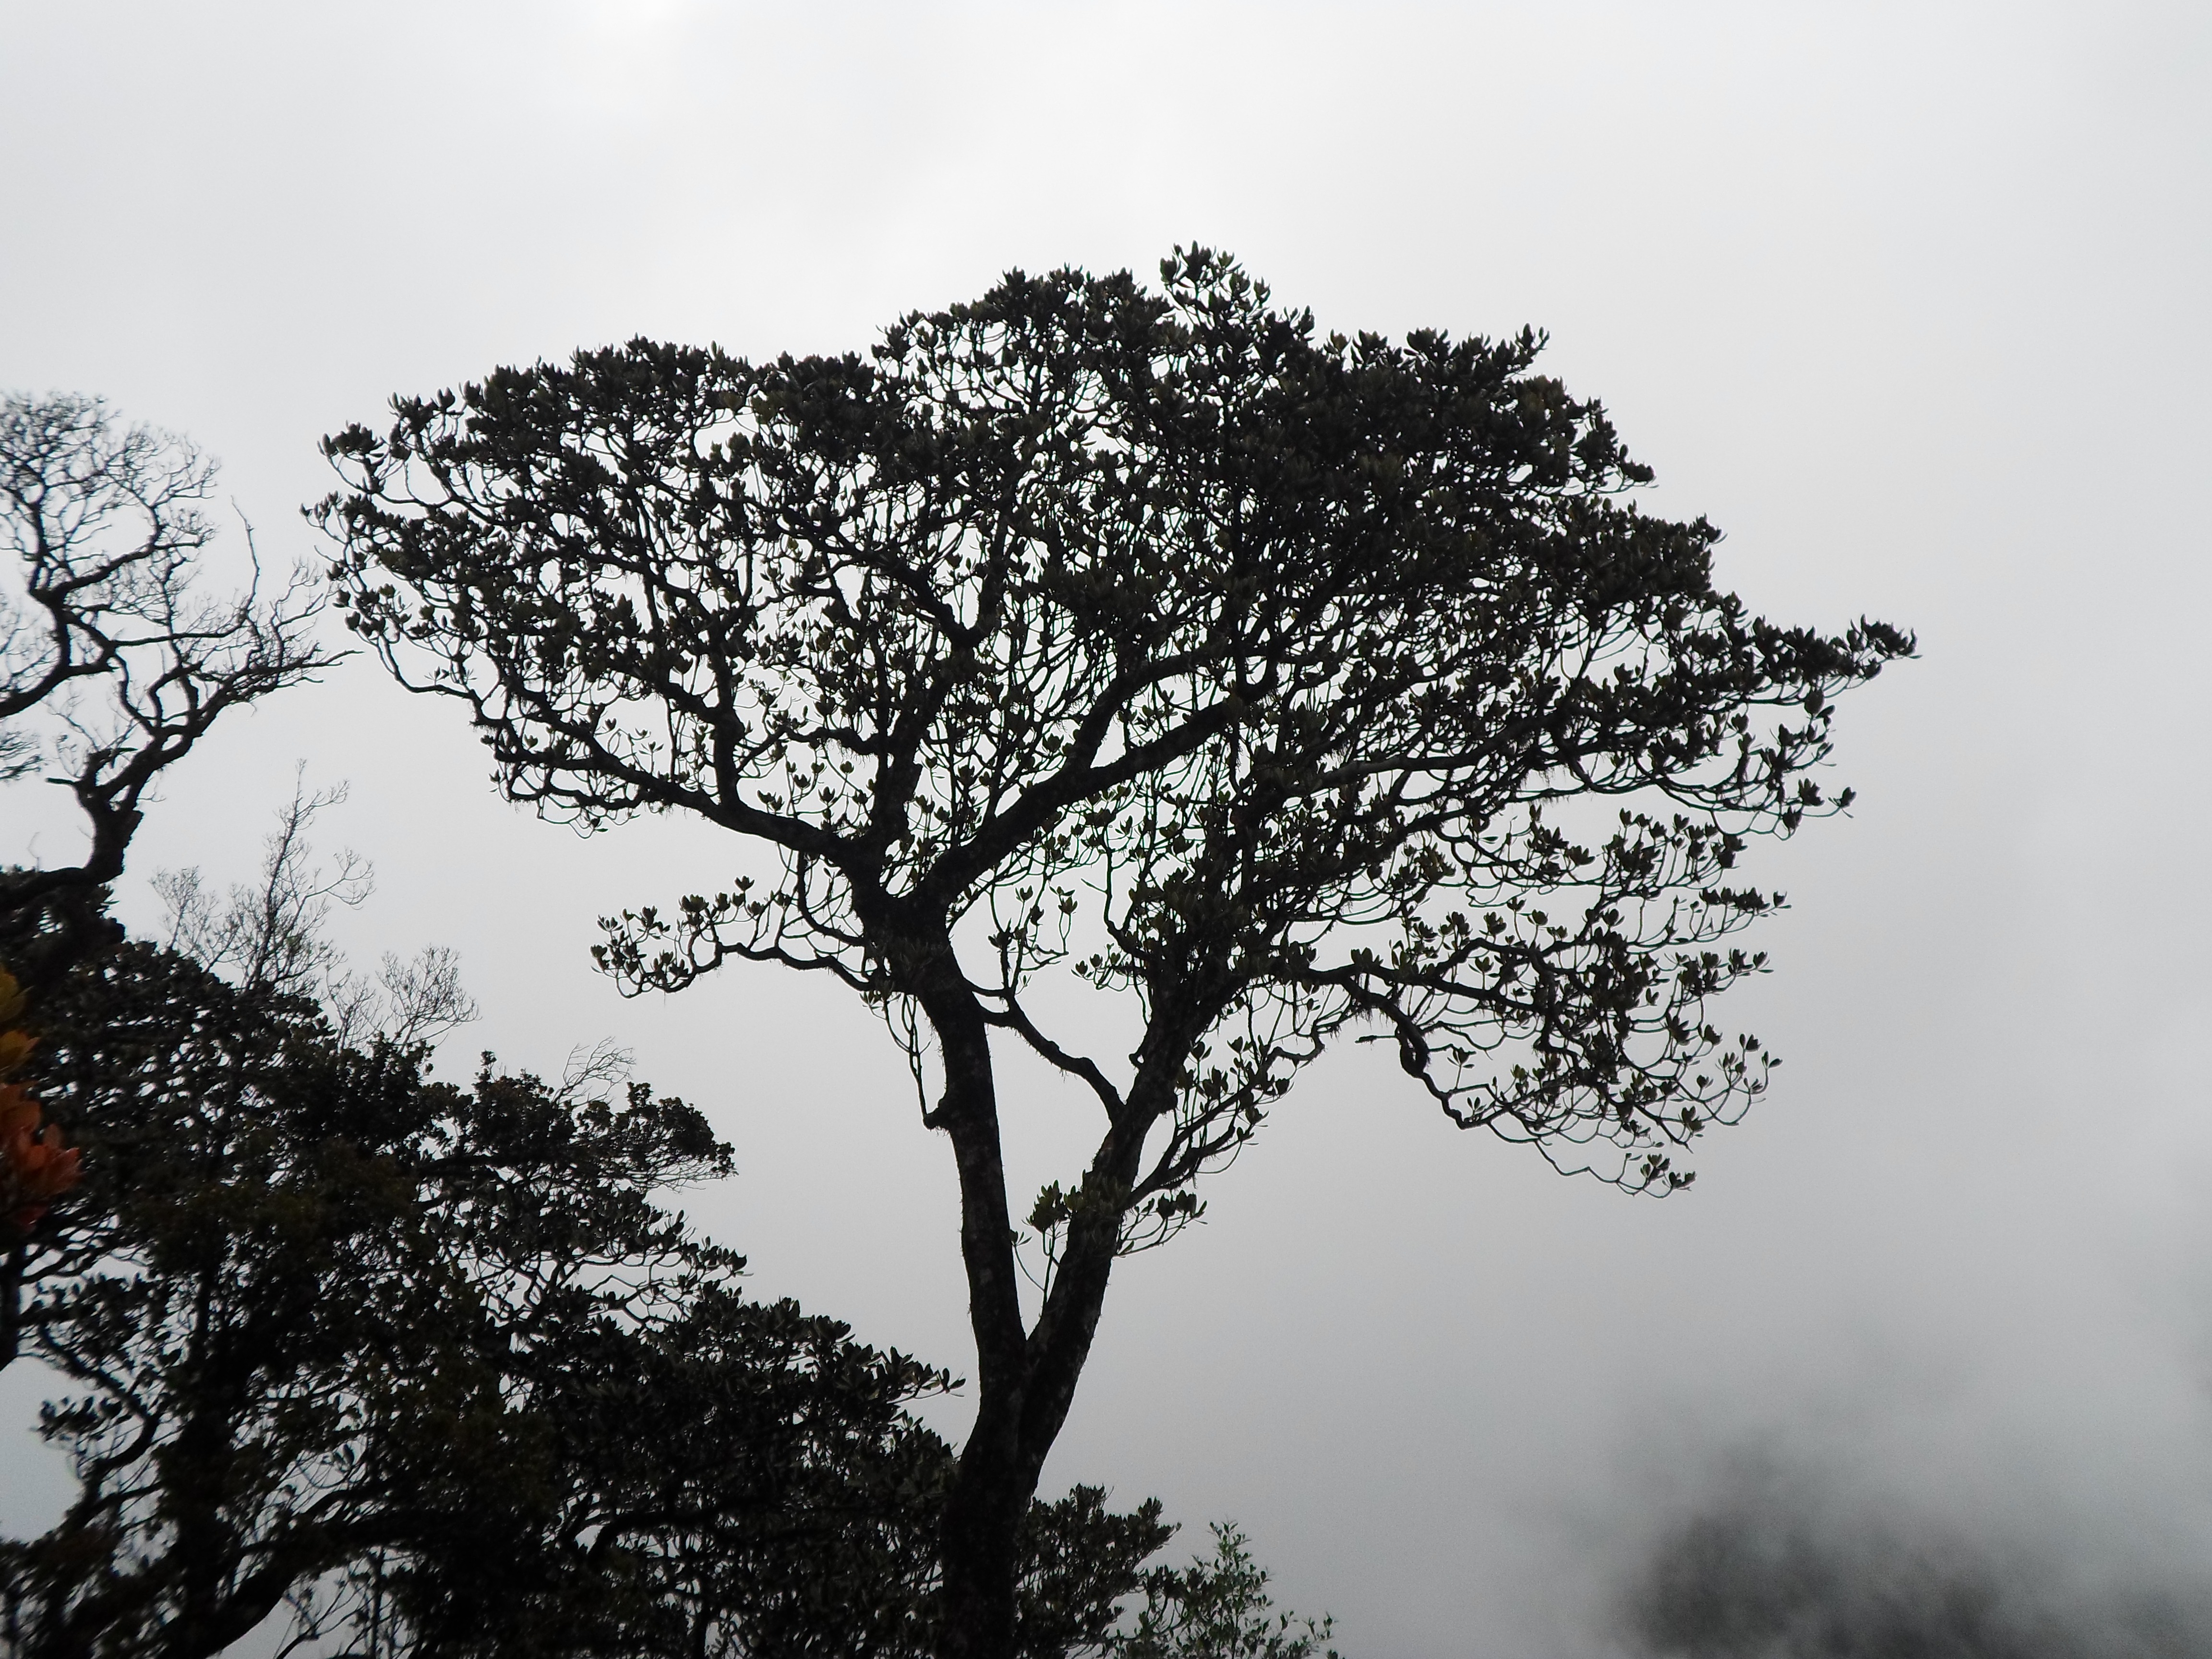
tree, nature, forest, wilderness, branch, silhouette, blossom, winter, black and white, plant, sky, morning, leaf, flower, trunk, environment, agriculture, monochrome, leaves, outdoors, woods, cool, branches, woodland, organic, monochrome photography, atmospheric phenomenon, woody plant